Tobacco smoking

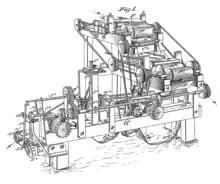
Bonsack's cigarette rolling machine, as shown on U.S. patent 238,640

In 1612, six years after the settlement of Jamestown, Virginia, John Rolfe was credited as the first settler to successfully raise tobacco as a cash crop. The demand quickly grew as tobacco, referred to as "brown gold", revived the Virginia joint stock company from its failed gold expeditions. To meet demands from the Old World, tobacco was grown in succession, quickly depleting the soil. This became a motivator to settle west into the unknown continent, and likewise an expansion of tobacco production.